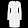
Label: Dress